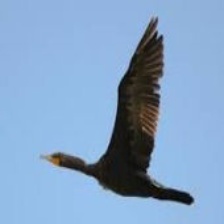
Species: DOUBLE BRESTED CORMARANT
Scientific name: PHALACROCORAX AURITUS